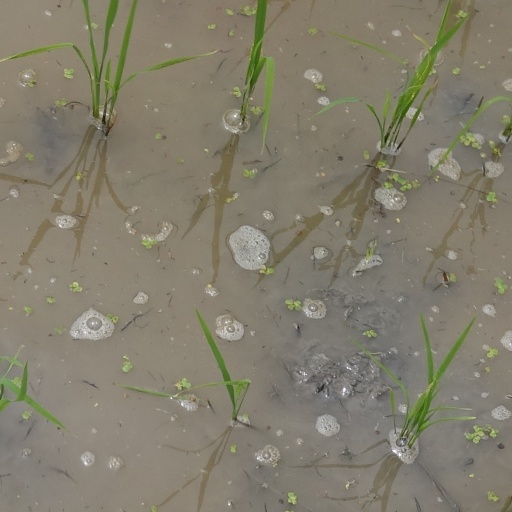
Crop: rice